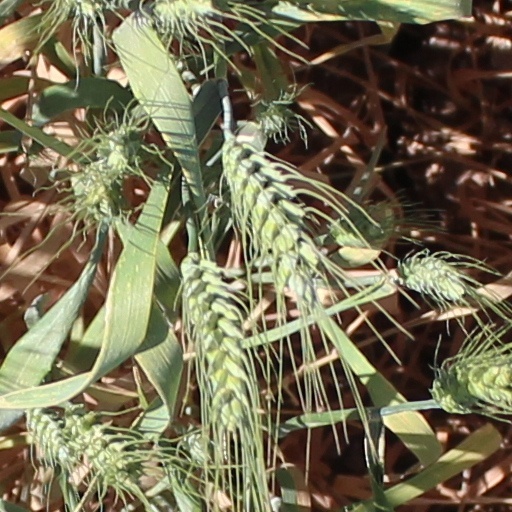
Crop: wheat